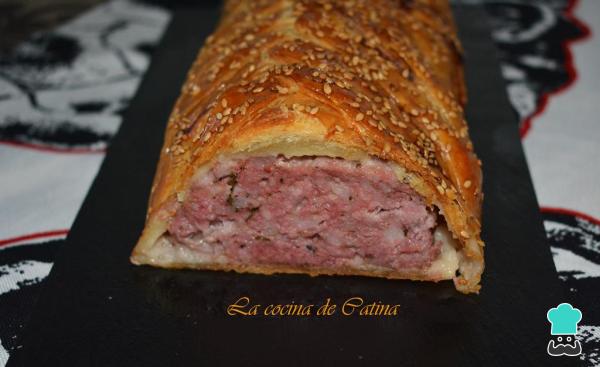
Ahora que ya sabes cómo hacer una trenza de hojaldre solo te queda servir y disfrutar. La receta de hojaldre relleno de carne picada lo puedes presentar como más te guste, en trozos finos para un entrante o con porciones más grandes junto a una buena ensalada como plato principal.Y si quieres seguir revisando recetas tan originales como esta no dejes de visitar el blog de La Cocina de Catina, ¡te sorprenderá todo lo que aprenderás a cocinar!